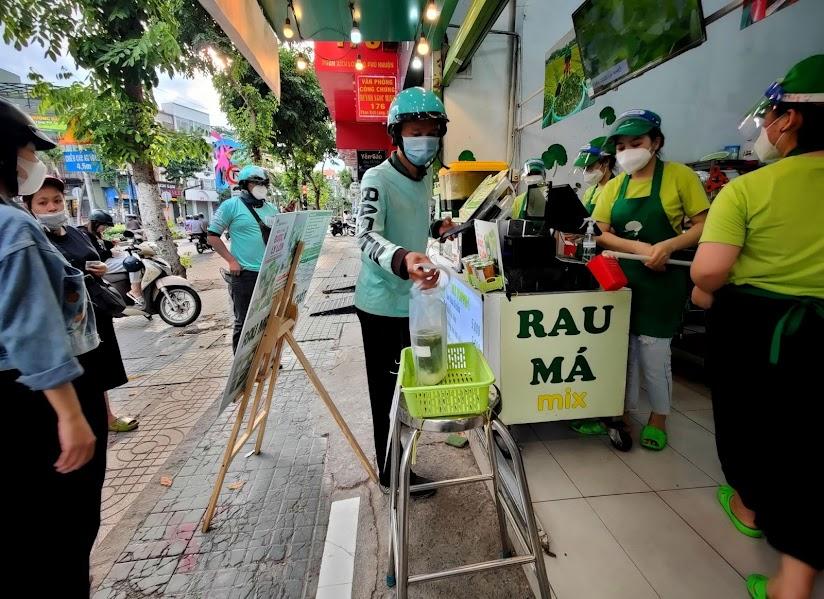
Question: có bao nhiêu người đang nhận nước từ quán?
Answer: có một người đang nhận nước từ quán